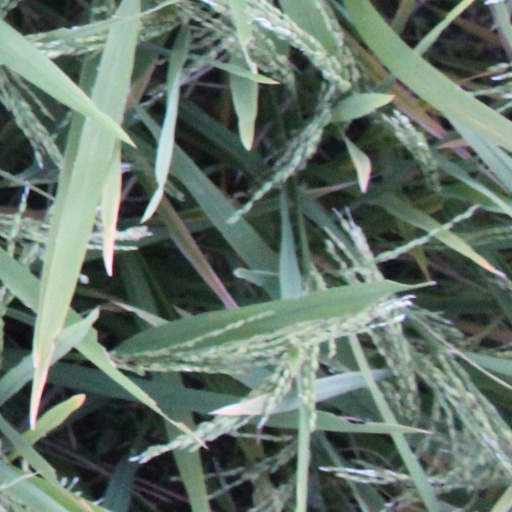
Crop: rice